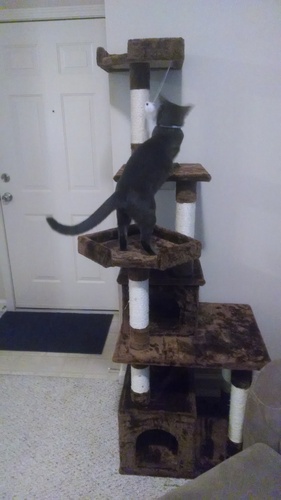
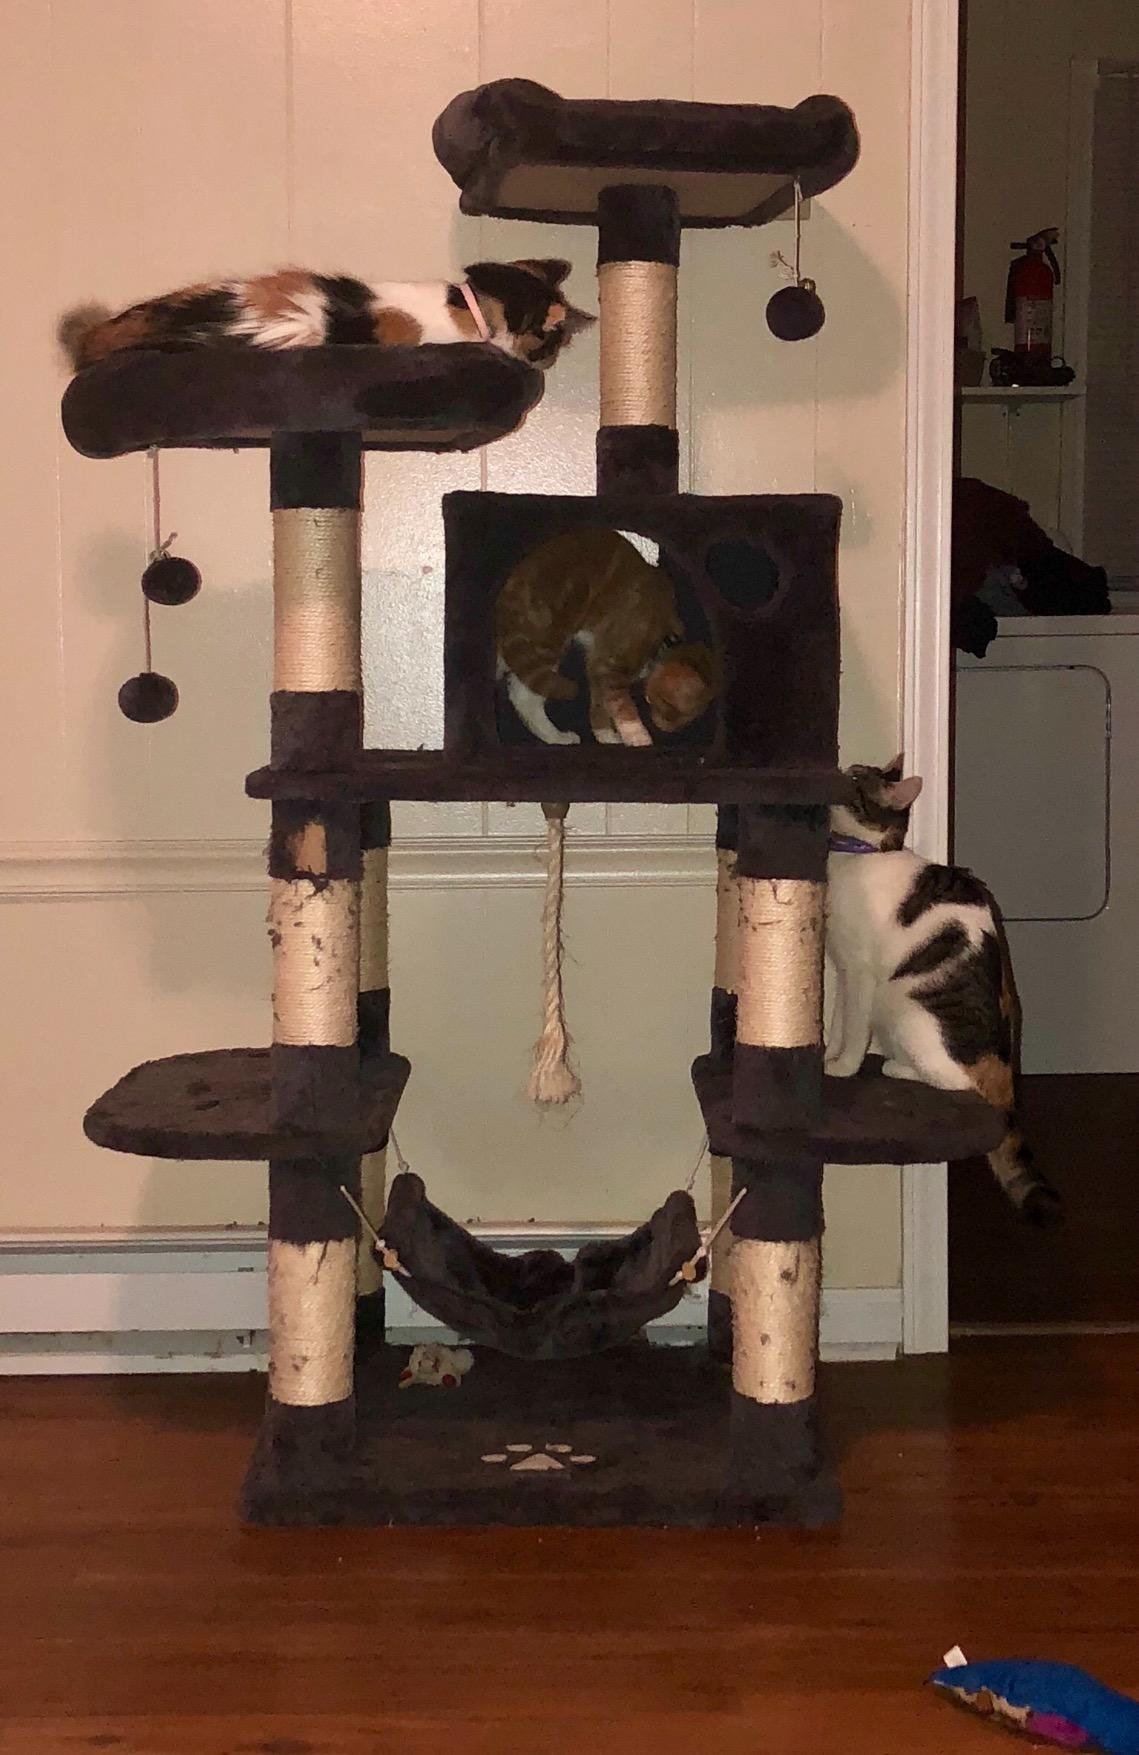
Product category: items_cat tree
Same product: no